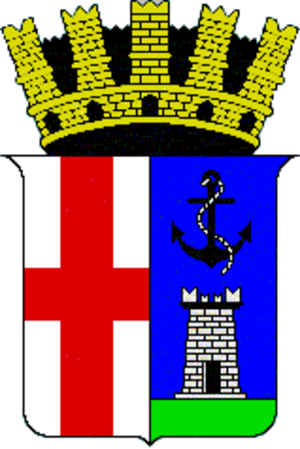
Erba est une commune italienne d'environ 17 000 habitants située dans la province de Côme dans la région Lombardie.